RAAF Station Sandgate

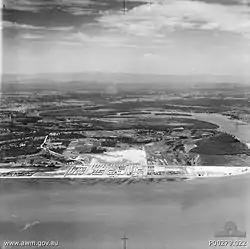
RAAF Station Sandgate

RAAF Station Sandgate was a Royal Australian Air Force (RAAF) station located at Brighton, Queensland during World War II.